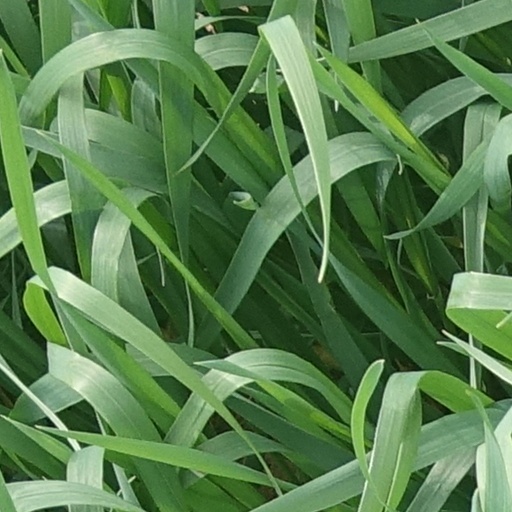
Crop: wheat